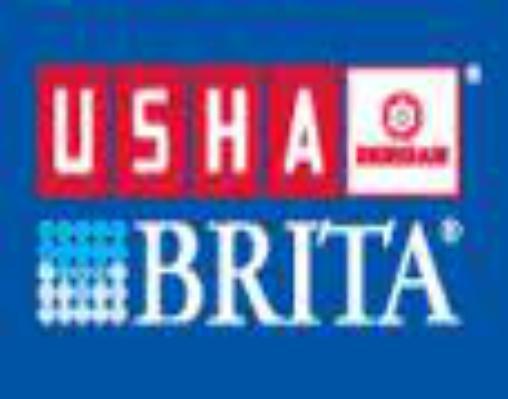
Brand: brita
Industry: Necessities